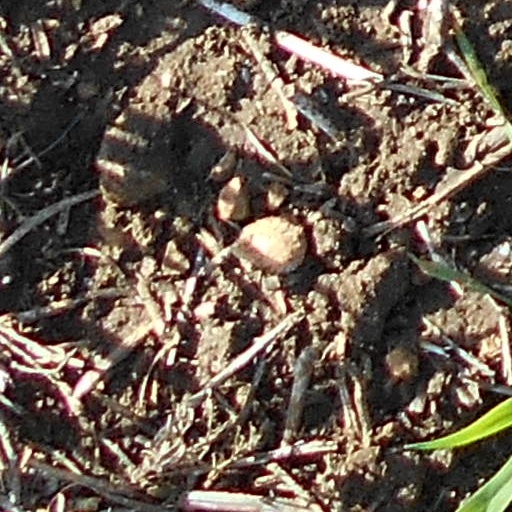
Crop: wheat